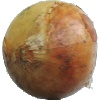
Label: white_onion